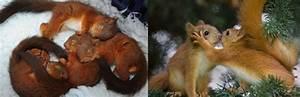
squirrel